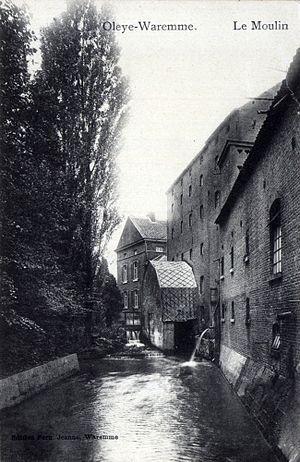
Oleye - Ancienne minoterie vers 1910 (moulin Lejeune)
Oleye est un village hesbignon situé en Région wallonne dans la province de Liège. Son existence est attestée depuis le Xᵉ siècle mais les premières traces d'occupations humaines y remontent à la protohistoire, au milieu du VIᵉ millénaire avant notre ère.